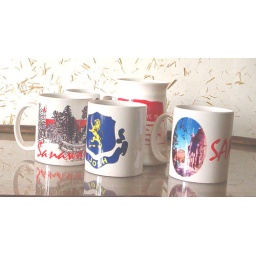
Customised sanawar mugs which include house mugs have been launched by pinekonez